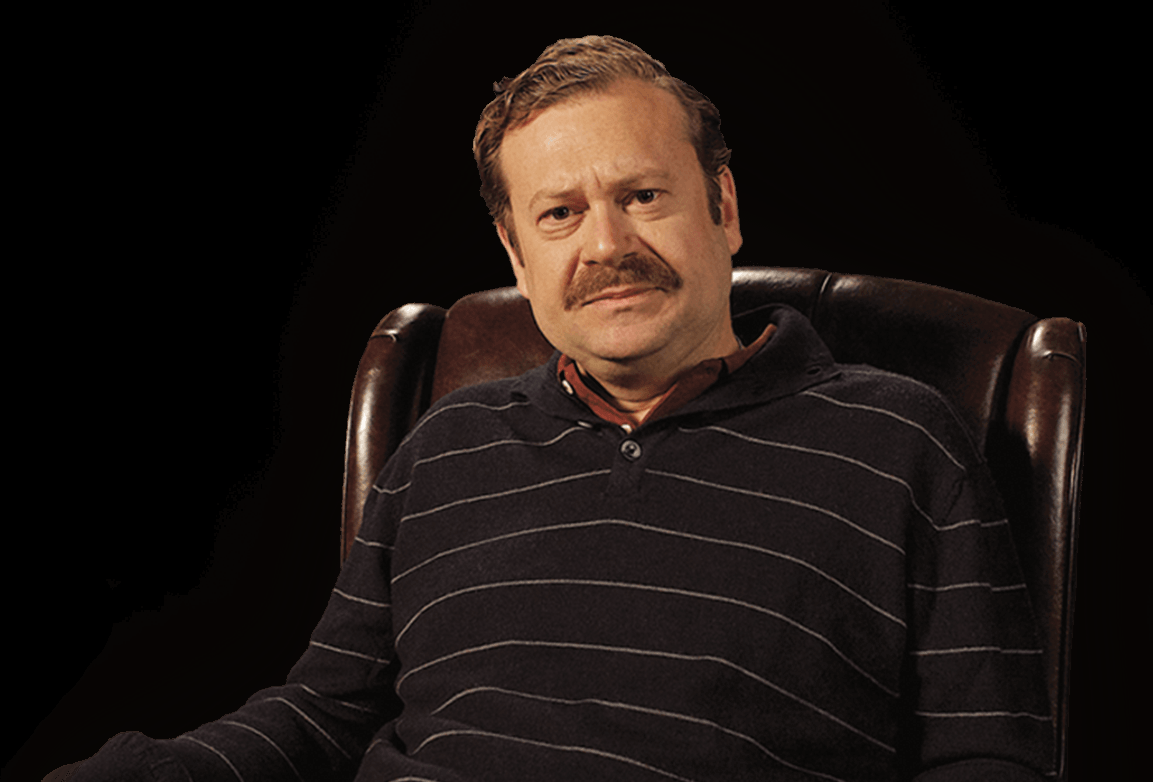
Gender: men